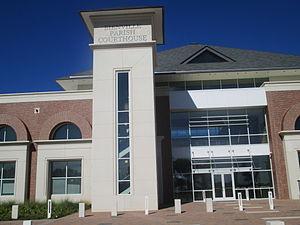
La ville d'Arcadia est située au Nord de l'État de la Louisiane près de la frontière avec l'Arkansas. Elle est le siège de la paroisse de Bienville.